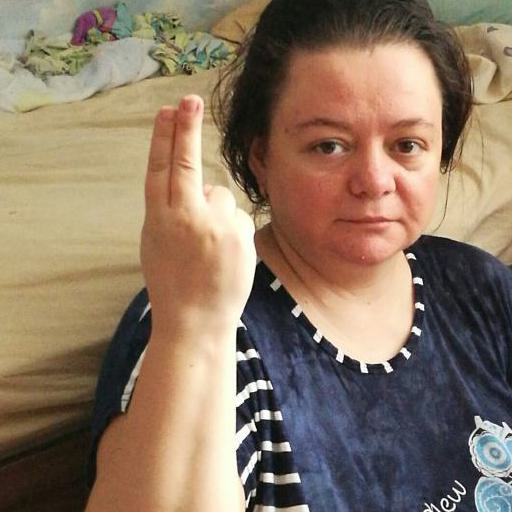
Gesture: two_up_inverted